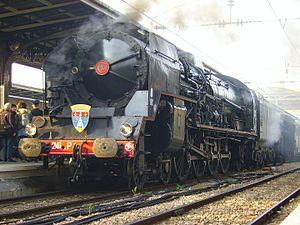
La 241 P 17 à Paris gare de l'Est le 8 mai 2010.
La liste des locomotives protégées aux monuments historiques, recense les locomotives de France classées ou inscrites aux monuments historiques.
Les Mountain de la série 241 P numéros 1 à 35 sont des locomotives à vapeur unifiées de la SNCF mises en service entre juin 1948 et juillet 1952.